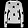
Label: Pullover